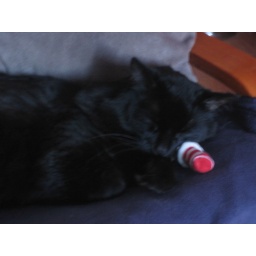
Cat and cat in the hat